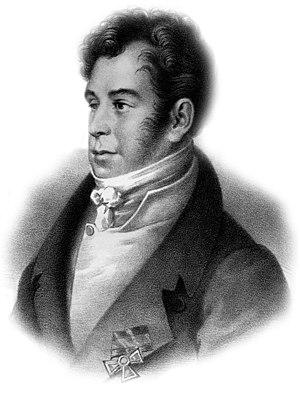
Nikolaj Ivanovič Gnedič est un poète russe né à Pultawa en 1784 et mort en 1833 à Saint-Pétersbourg. Il était conservateur de la Bibliothèque impériale, conseiller aulique, membre de l'Académie russe.